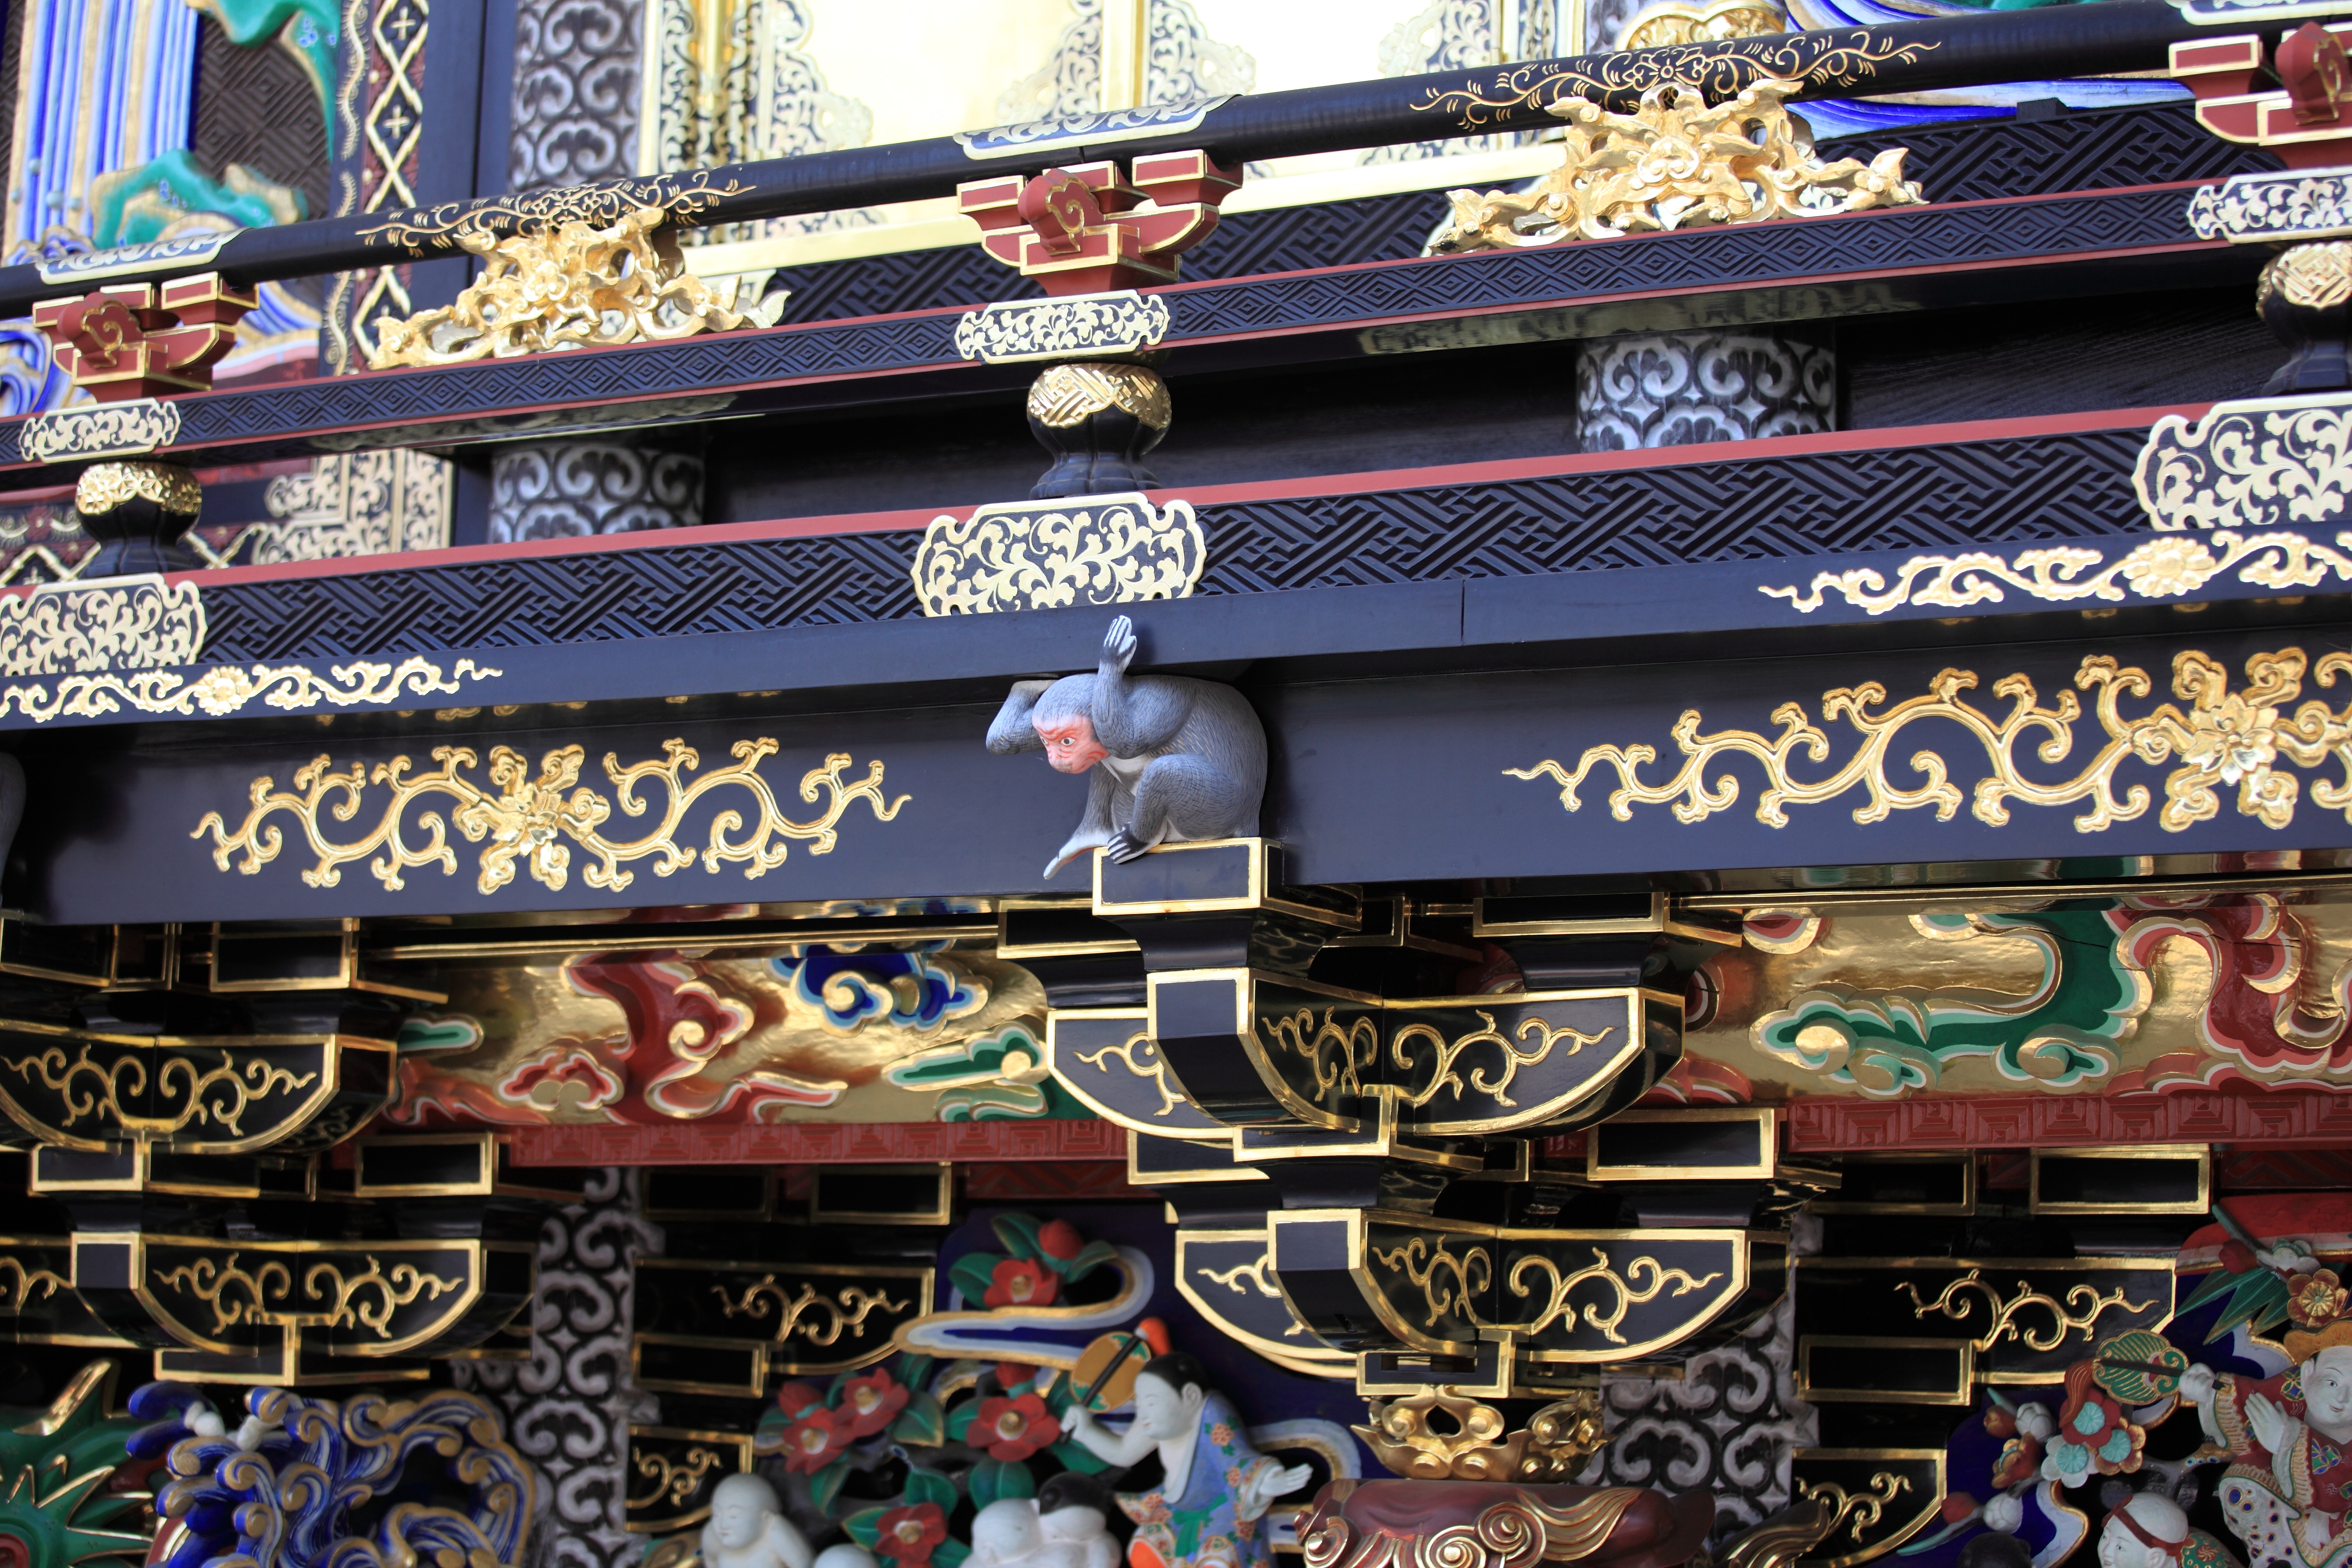
architecture, wood, high, exterior, shopping, sculpture, religious, festival, design, temple, japanese, 5d, hires, carving, tradition, markii, hi, res, resolution, saitama, kumagaya, menumashoudenzan, hindu temple